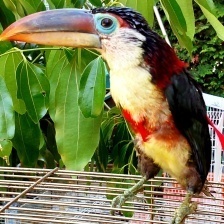
Species: CURL CRESTED ARACURI
Scientific name: PTEROGLOSSUS BEAUHARNAESII
ImageNet parent category: toucan